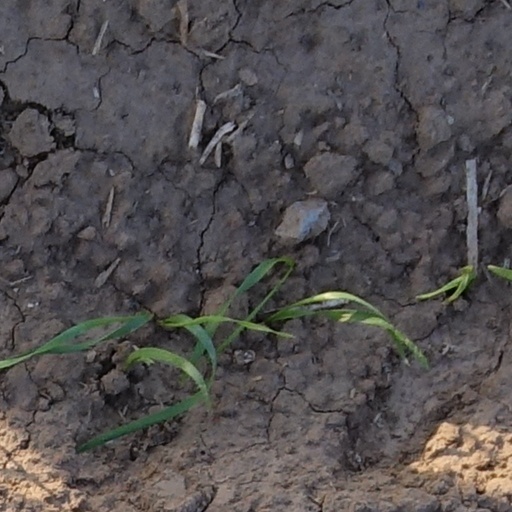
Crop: wheat